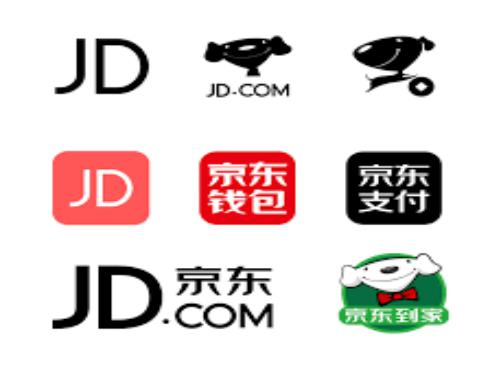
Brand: jd
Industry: Others